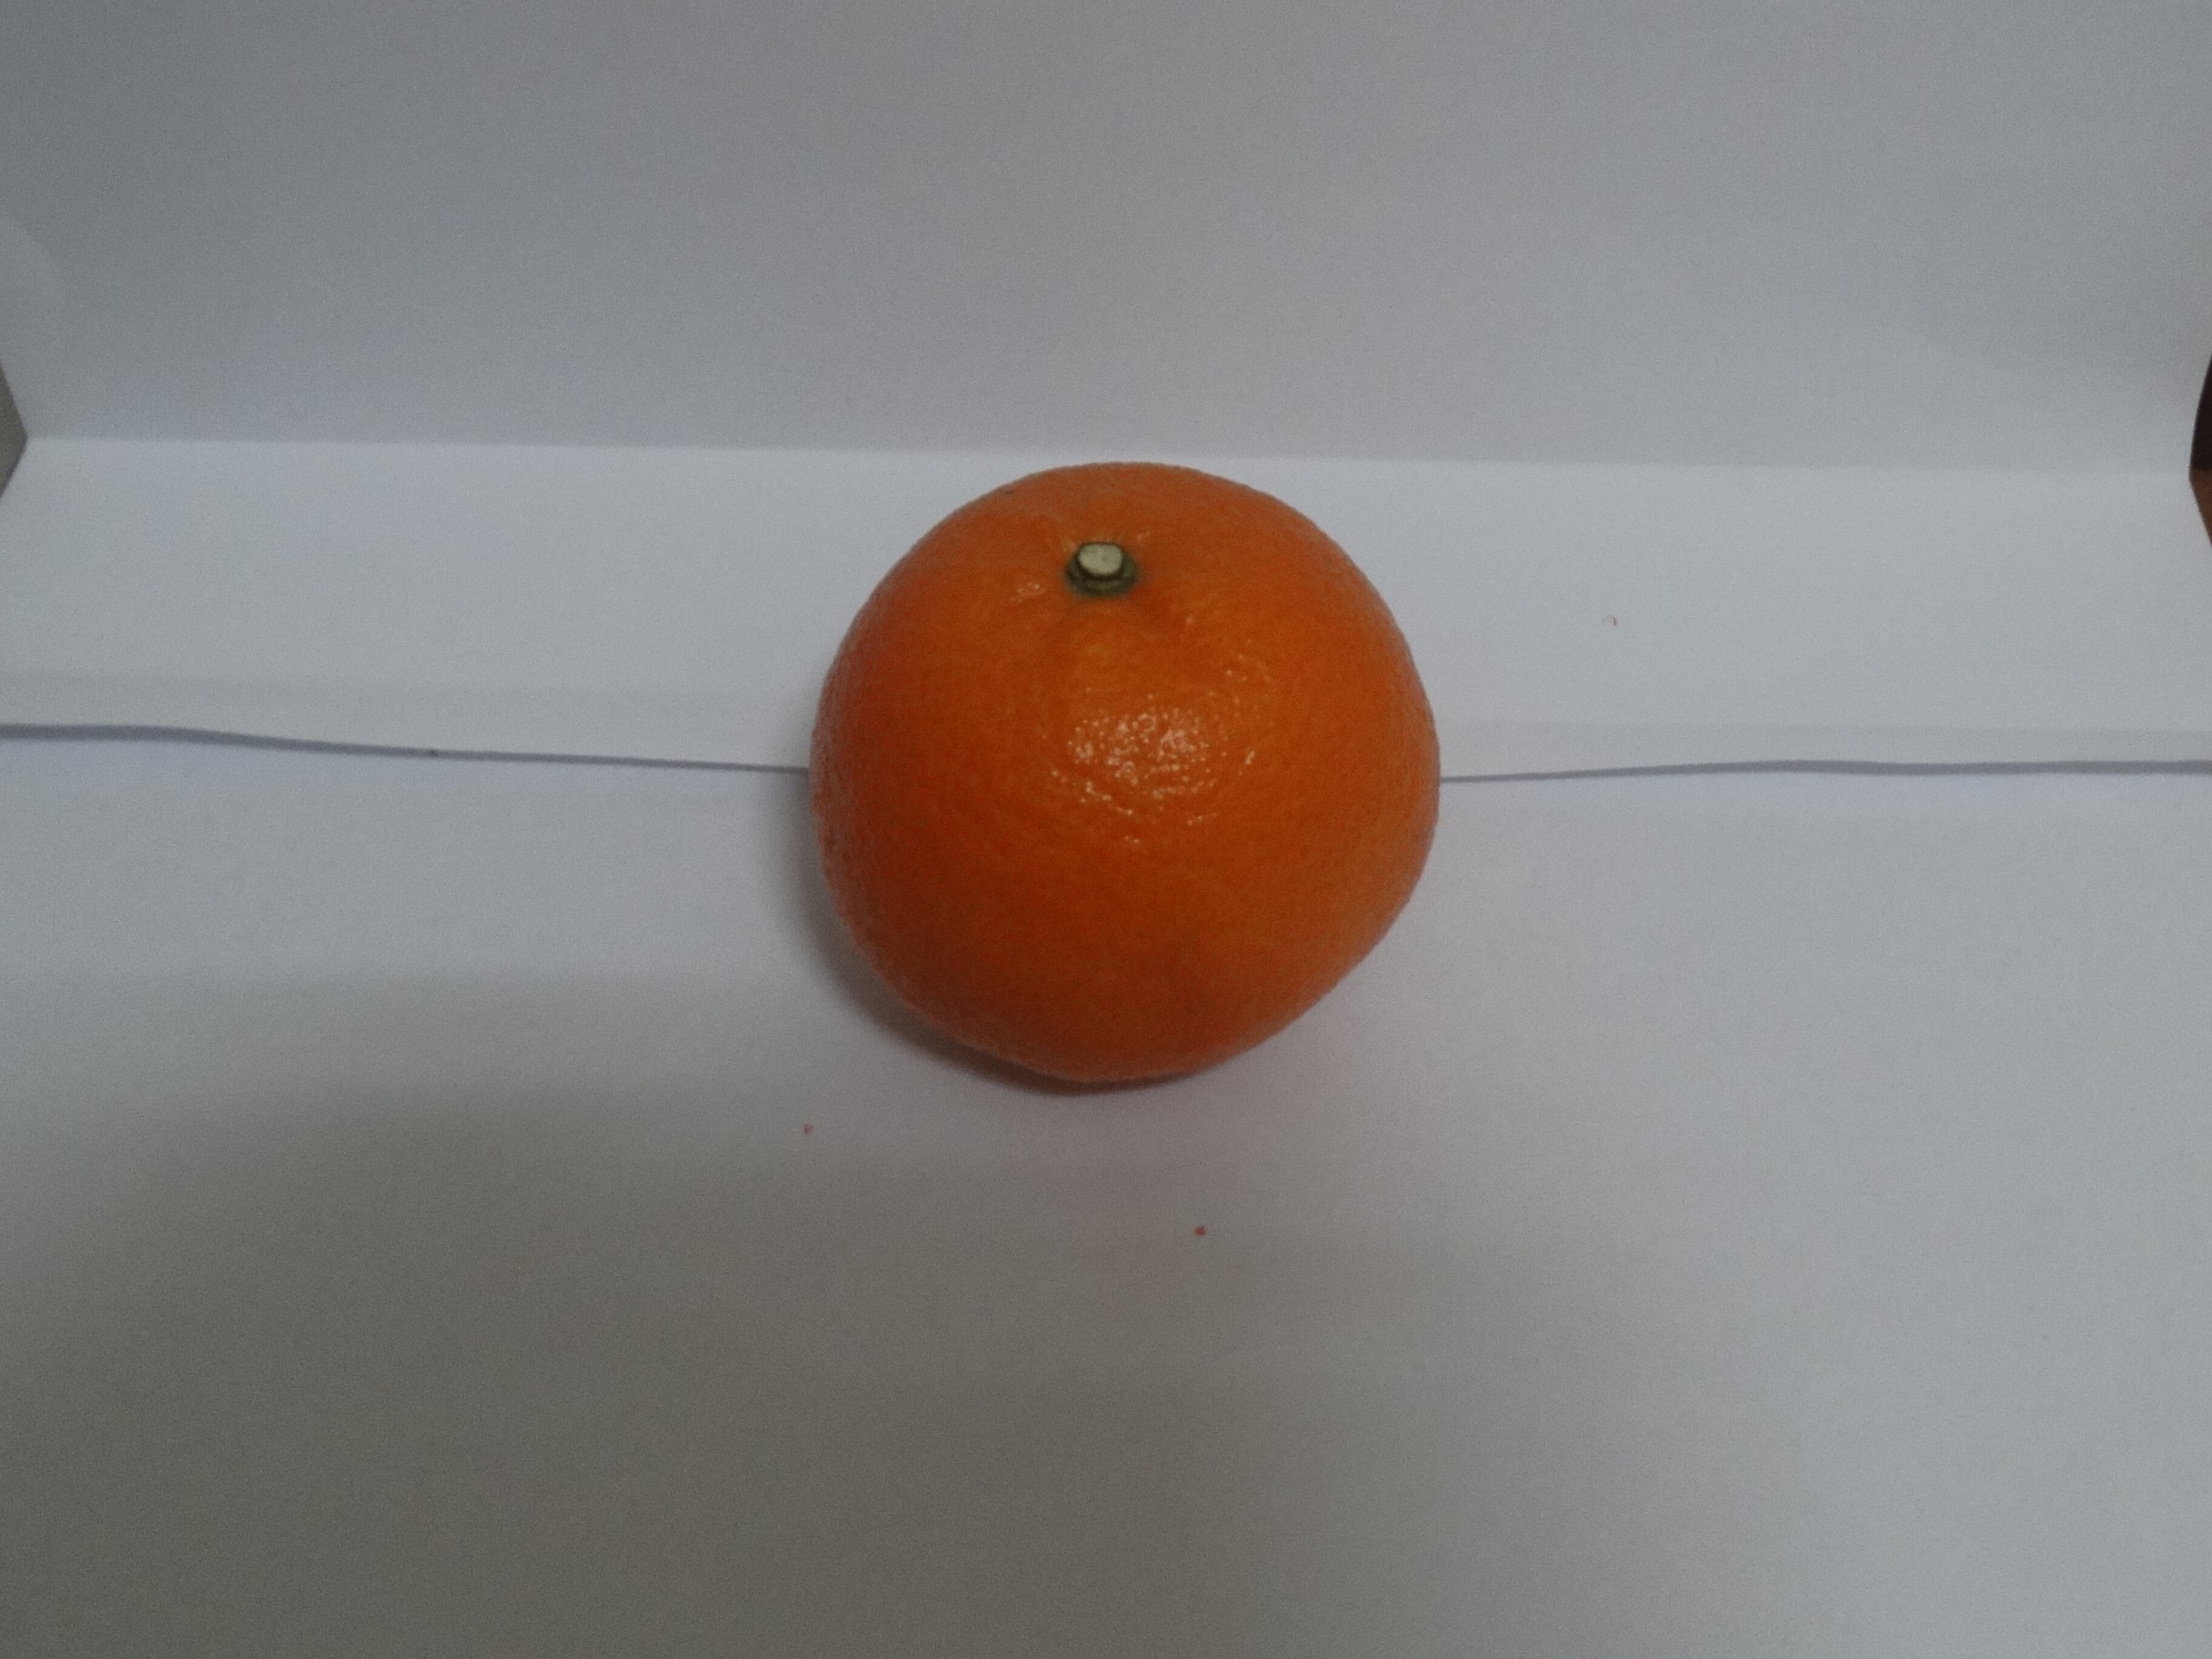
Citrus fruit variety: tankan